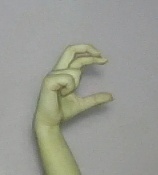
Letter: thal